Romance studies

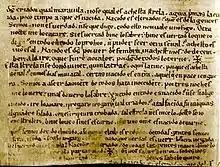
Example of Medieval text mixing Late Latin and early Romance features: the "Auto de los Reyes Magos""."

Romance studies or Romance philology is an academic discipline that covers the study of the languages, literatures, and cultures of areas that speak Romance languages. Romance studies departments usually include the study of Spanish, French, Italian, and Portuguese. Additional areas of study include Romanian and Catalan, on one hand, and culture, history, and politics on the other hand.